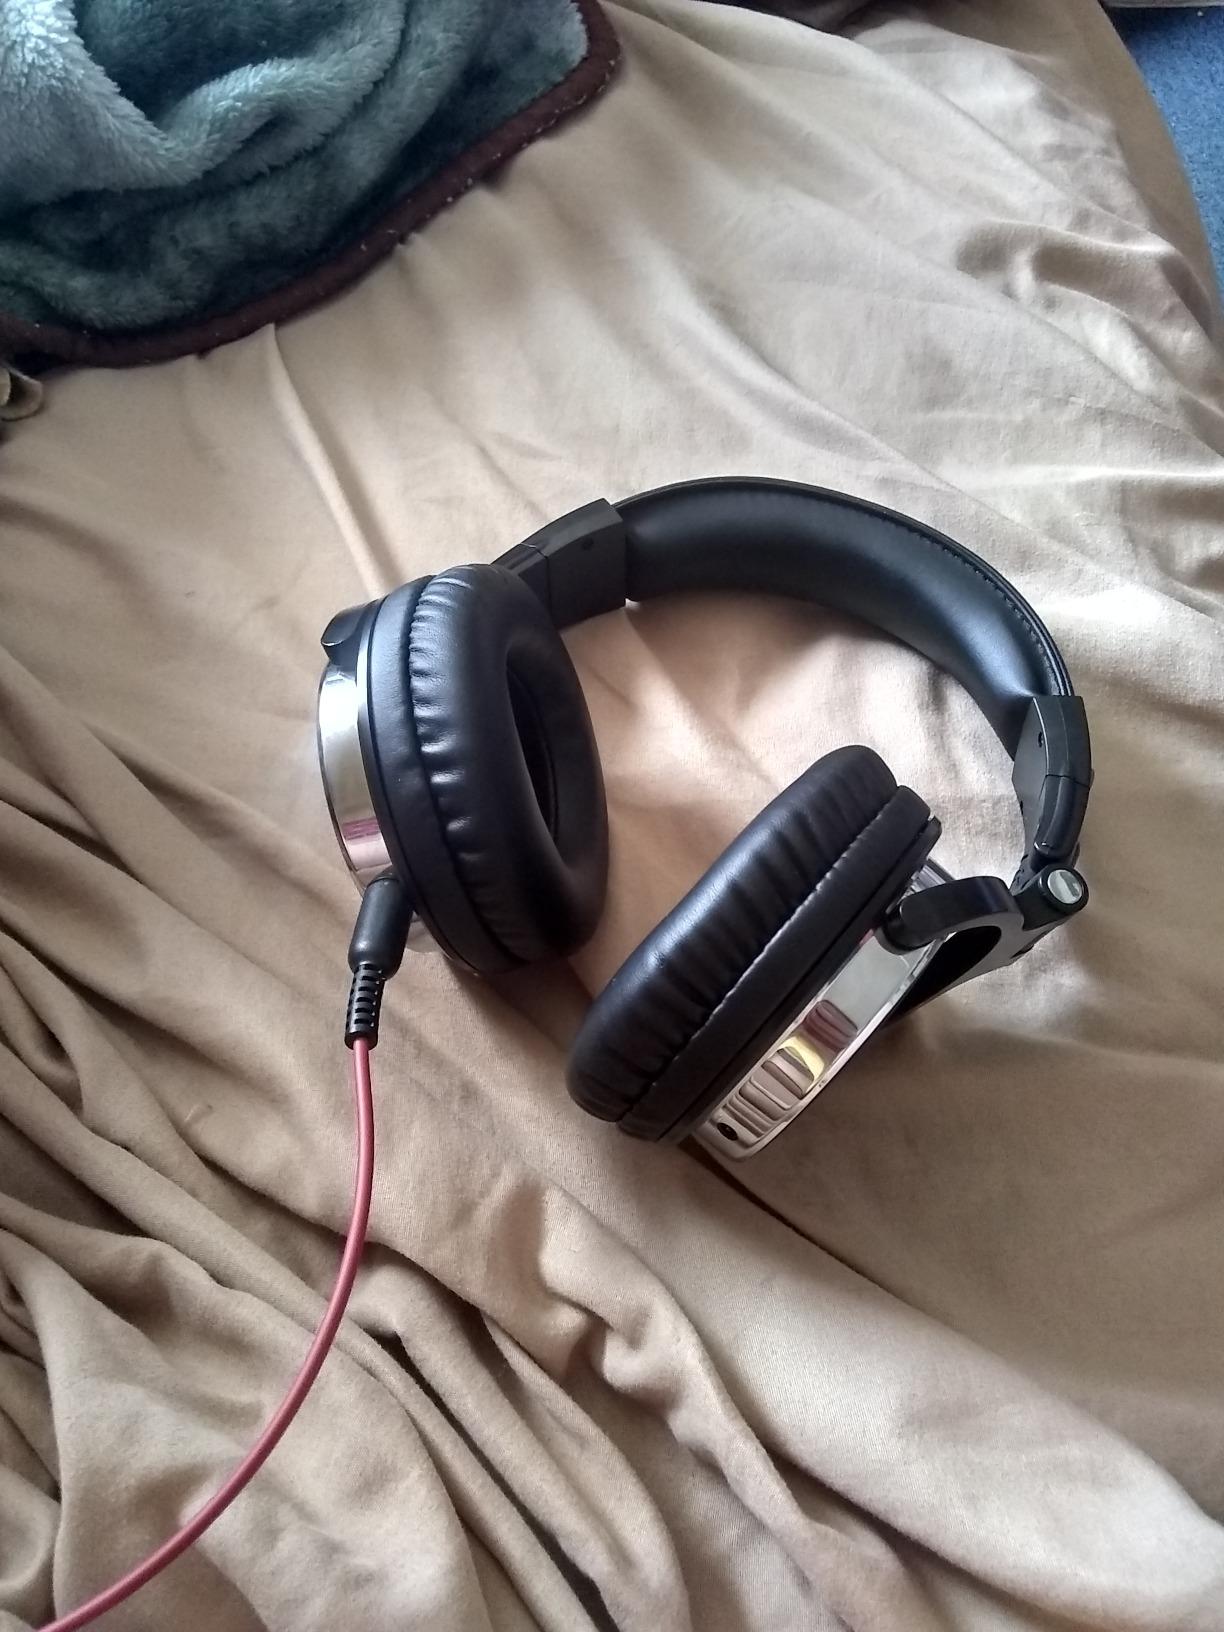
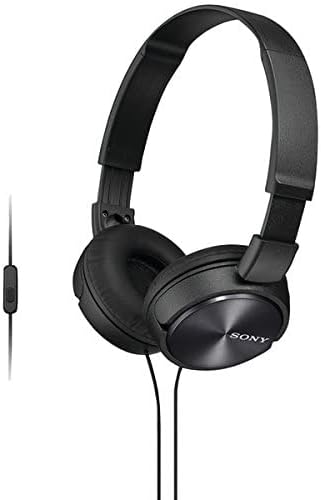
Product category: headphones
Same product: no